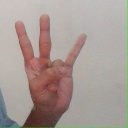
अक्षर: क्ष